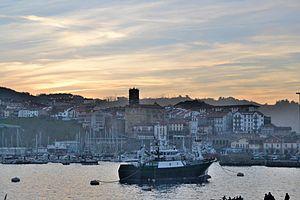
Getaria en basque ou Guetaria en espagnol est une commune du Guipuscoa dans la communauté autonome du Pays basque en Espagne.